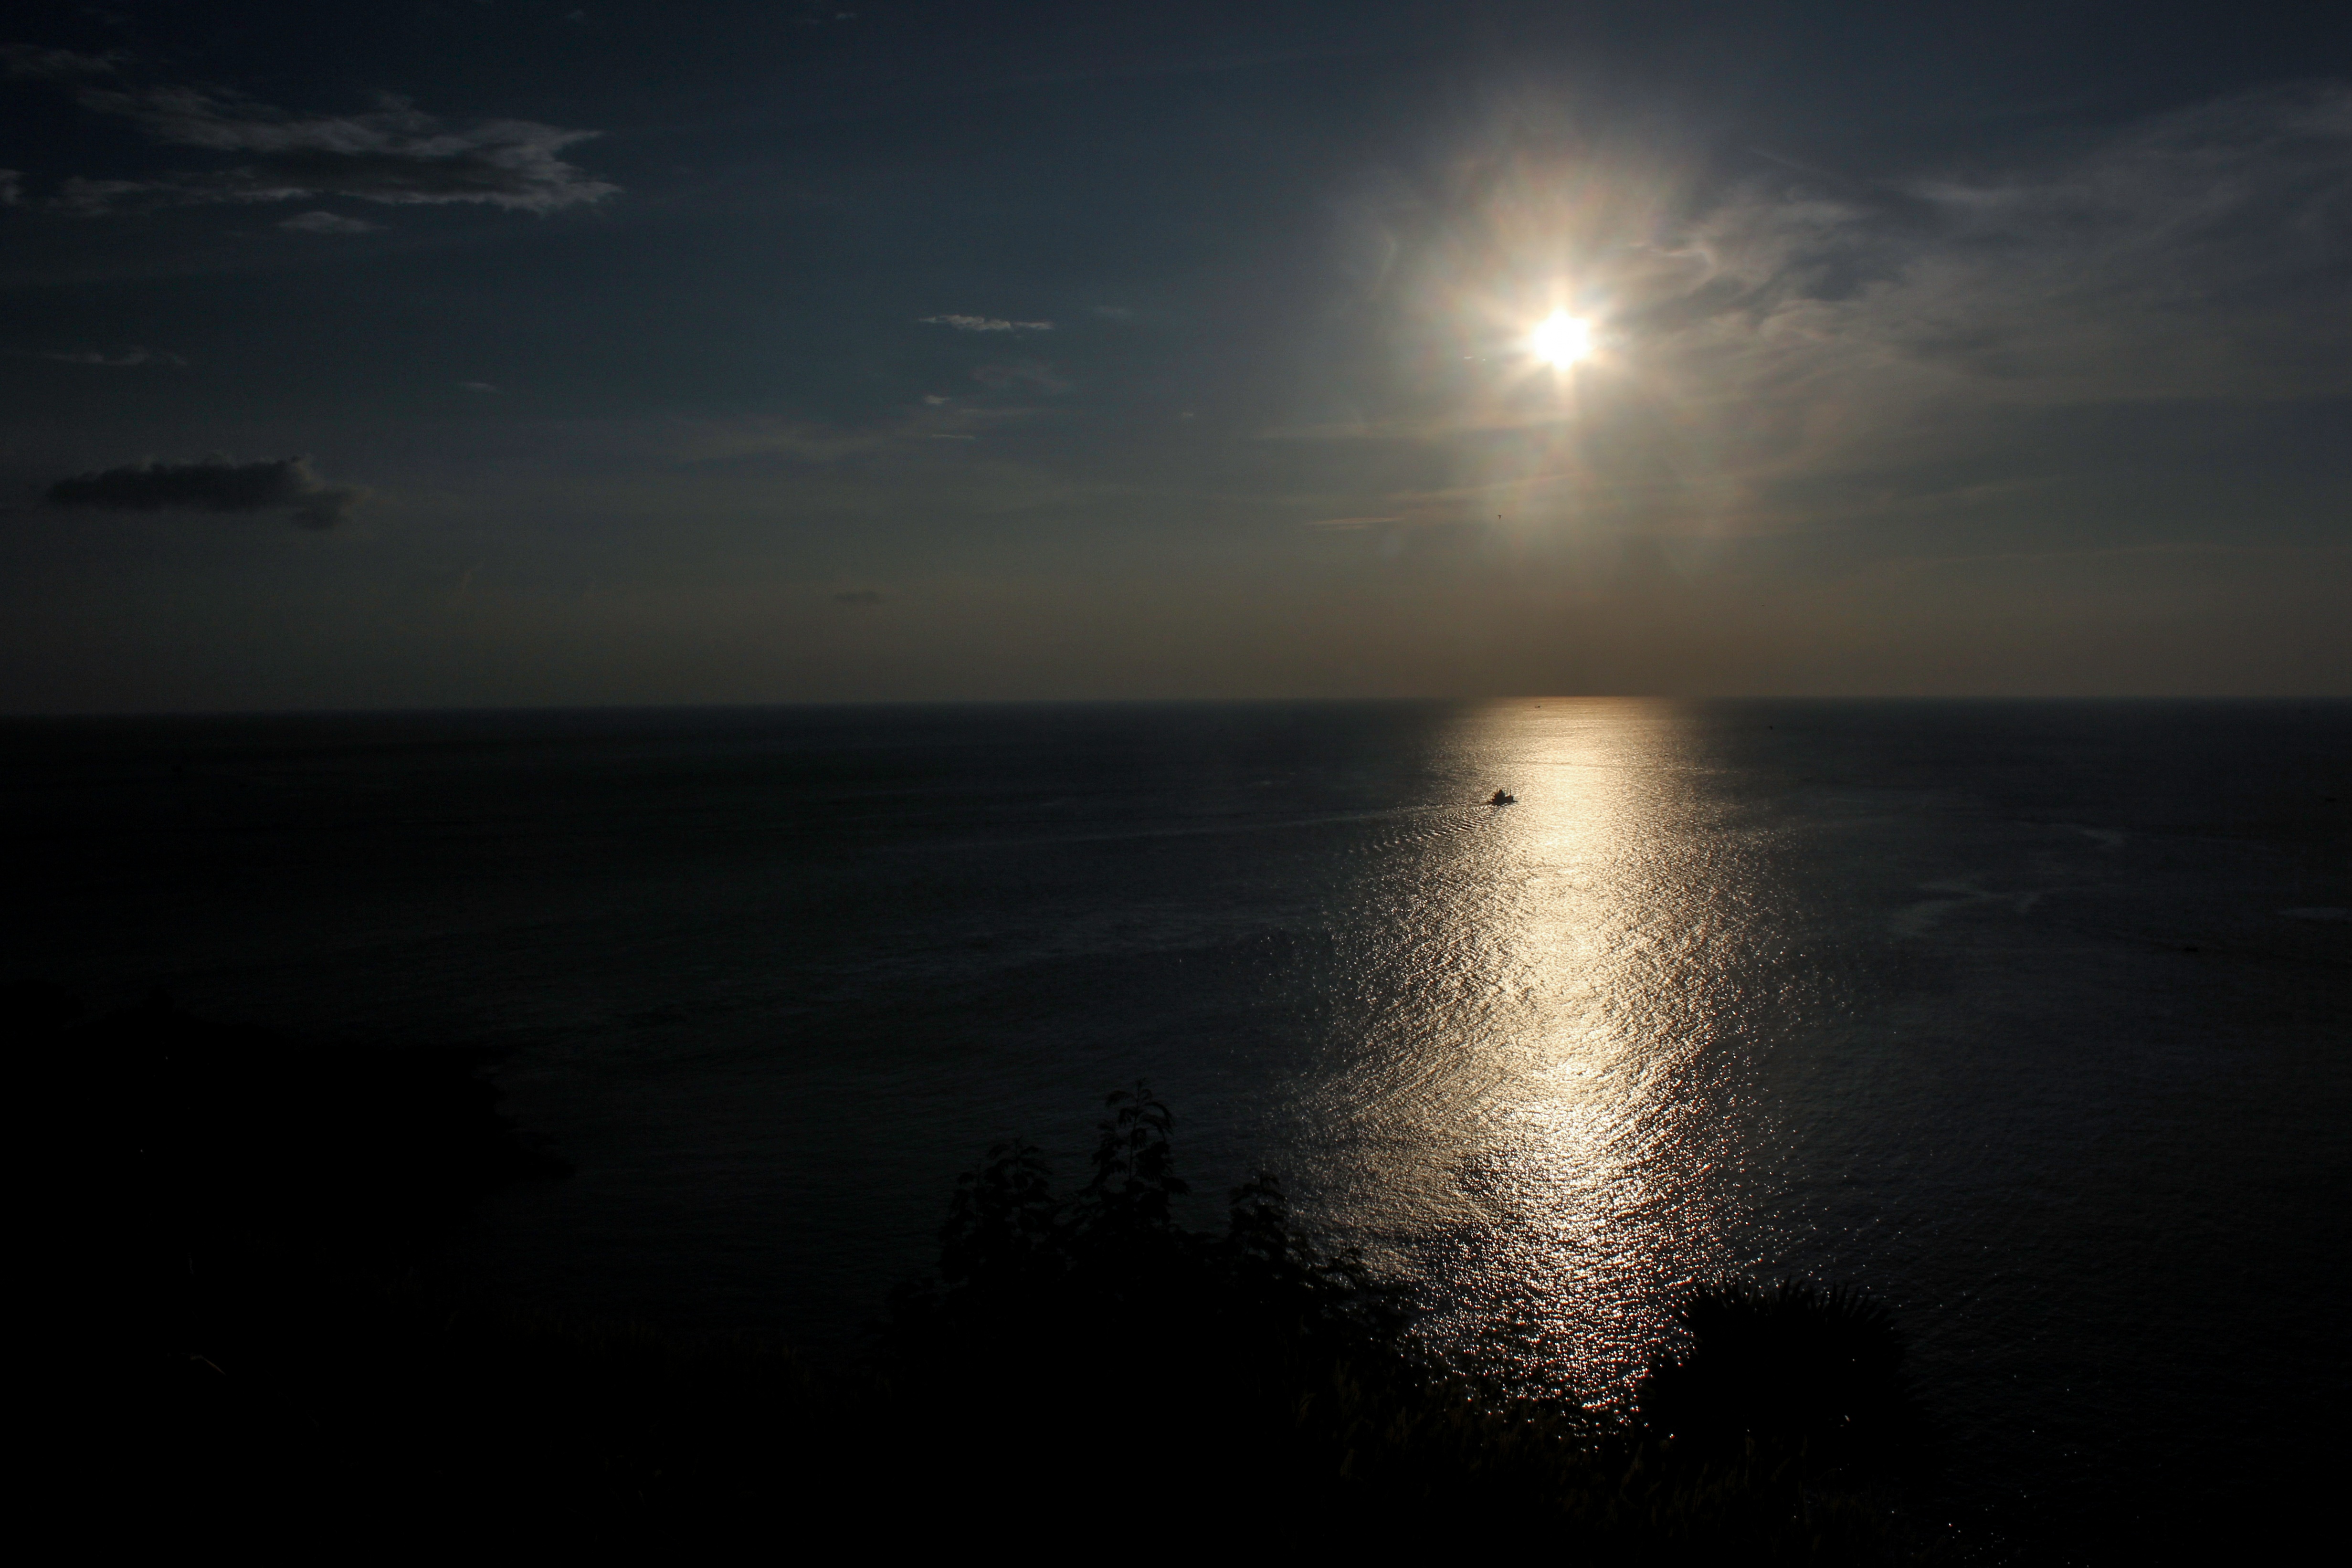
sea, coast, ocean, horizon, light, cloud, sky, sun, sunrise, sunset, night, sunlight, morning, wave, dawn, atmosphere, dusk, evening, reflection, darkness, moonlight, astronomical object, atmospheric phenomenon